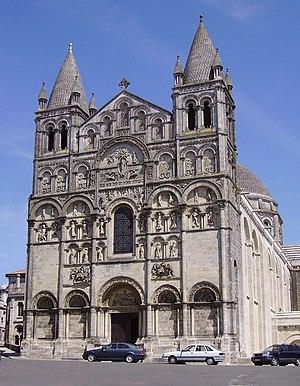
La cathédrale Saint-Pierre est une cathédrale de style roman située à Angoulême, dans le département de la Charente.
Le diocèse d'Angoulême est un diocèse de l'Église catholique de France. Le siège épiscopal est à Angoulême.
La Nouvelle-Aquitaine est une région administrative française, créée par la réforme territoriale de 2015 et effective au 1ᵉʳ janvier 2016, après les élections régionales de décembre 2015.
Paul Abadie, né à Paris le 11 décembre 1812 ou le 9 novembre 1812, et mort à Chatou le 2 août 1884, est un architecte français fils de l'architecte Paul Abadie.